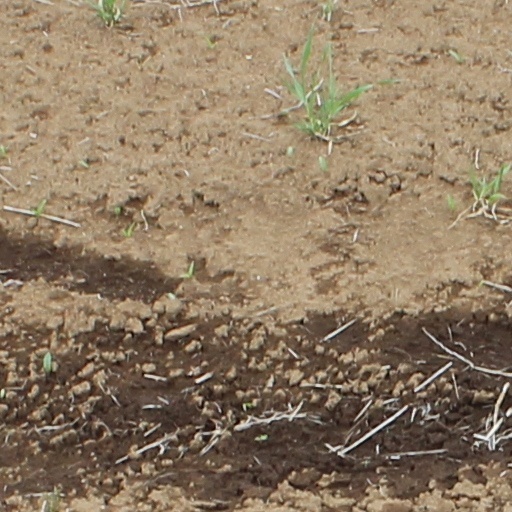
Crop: wheat